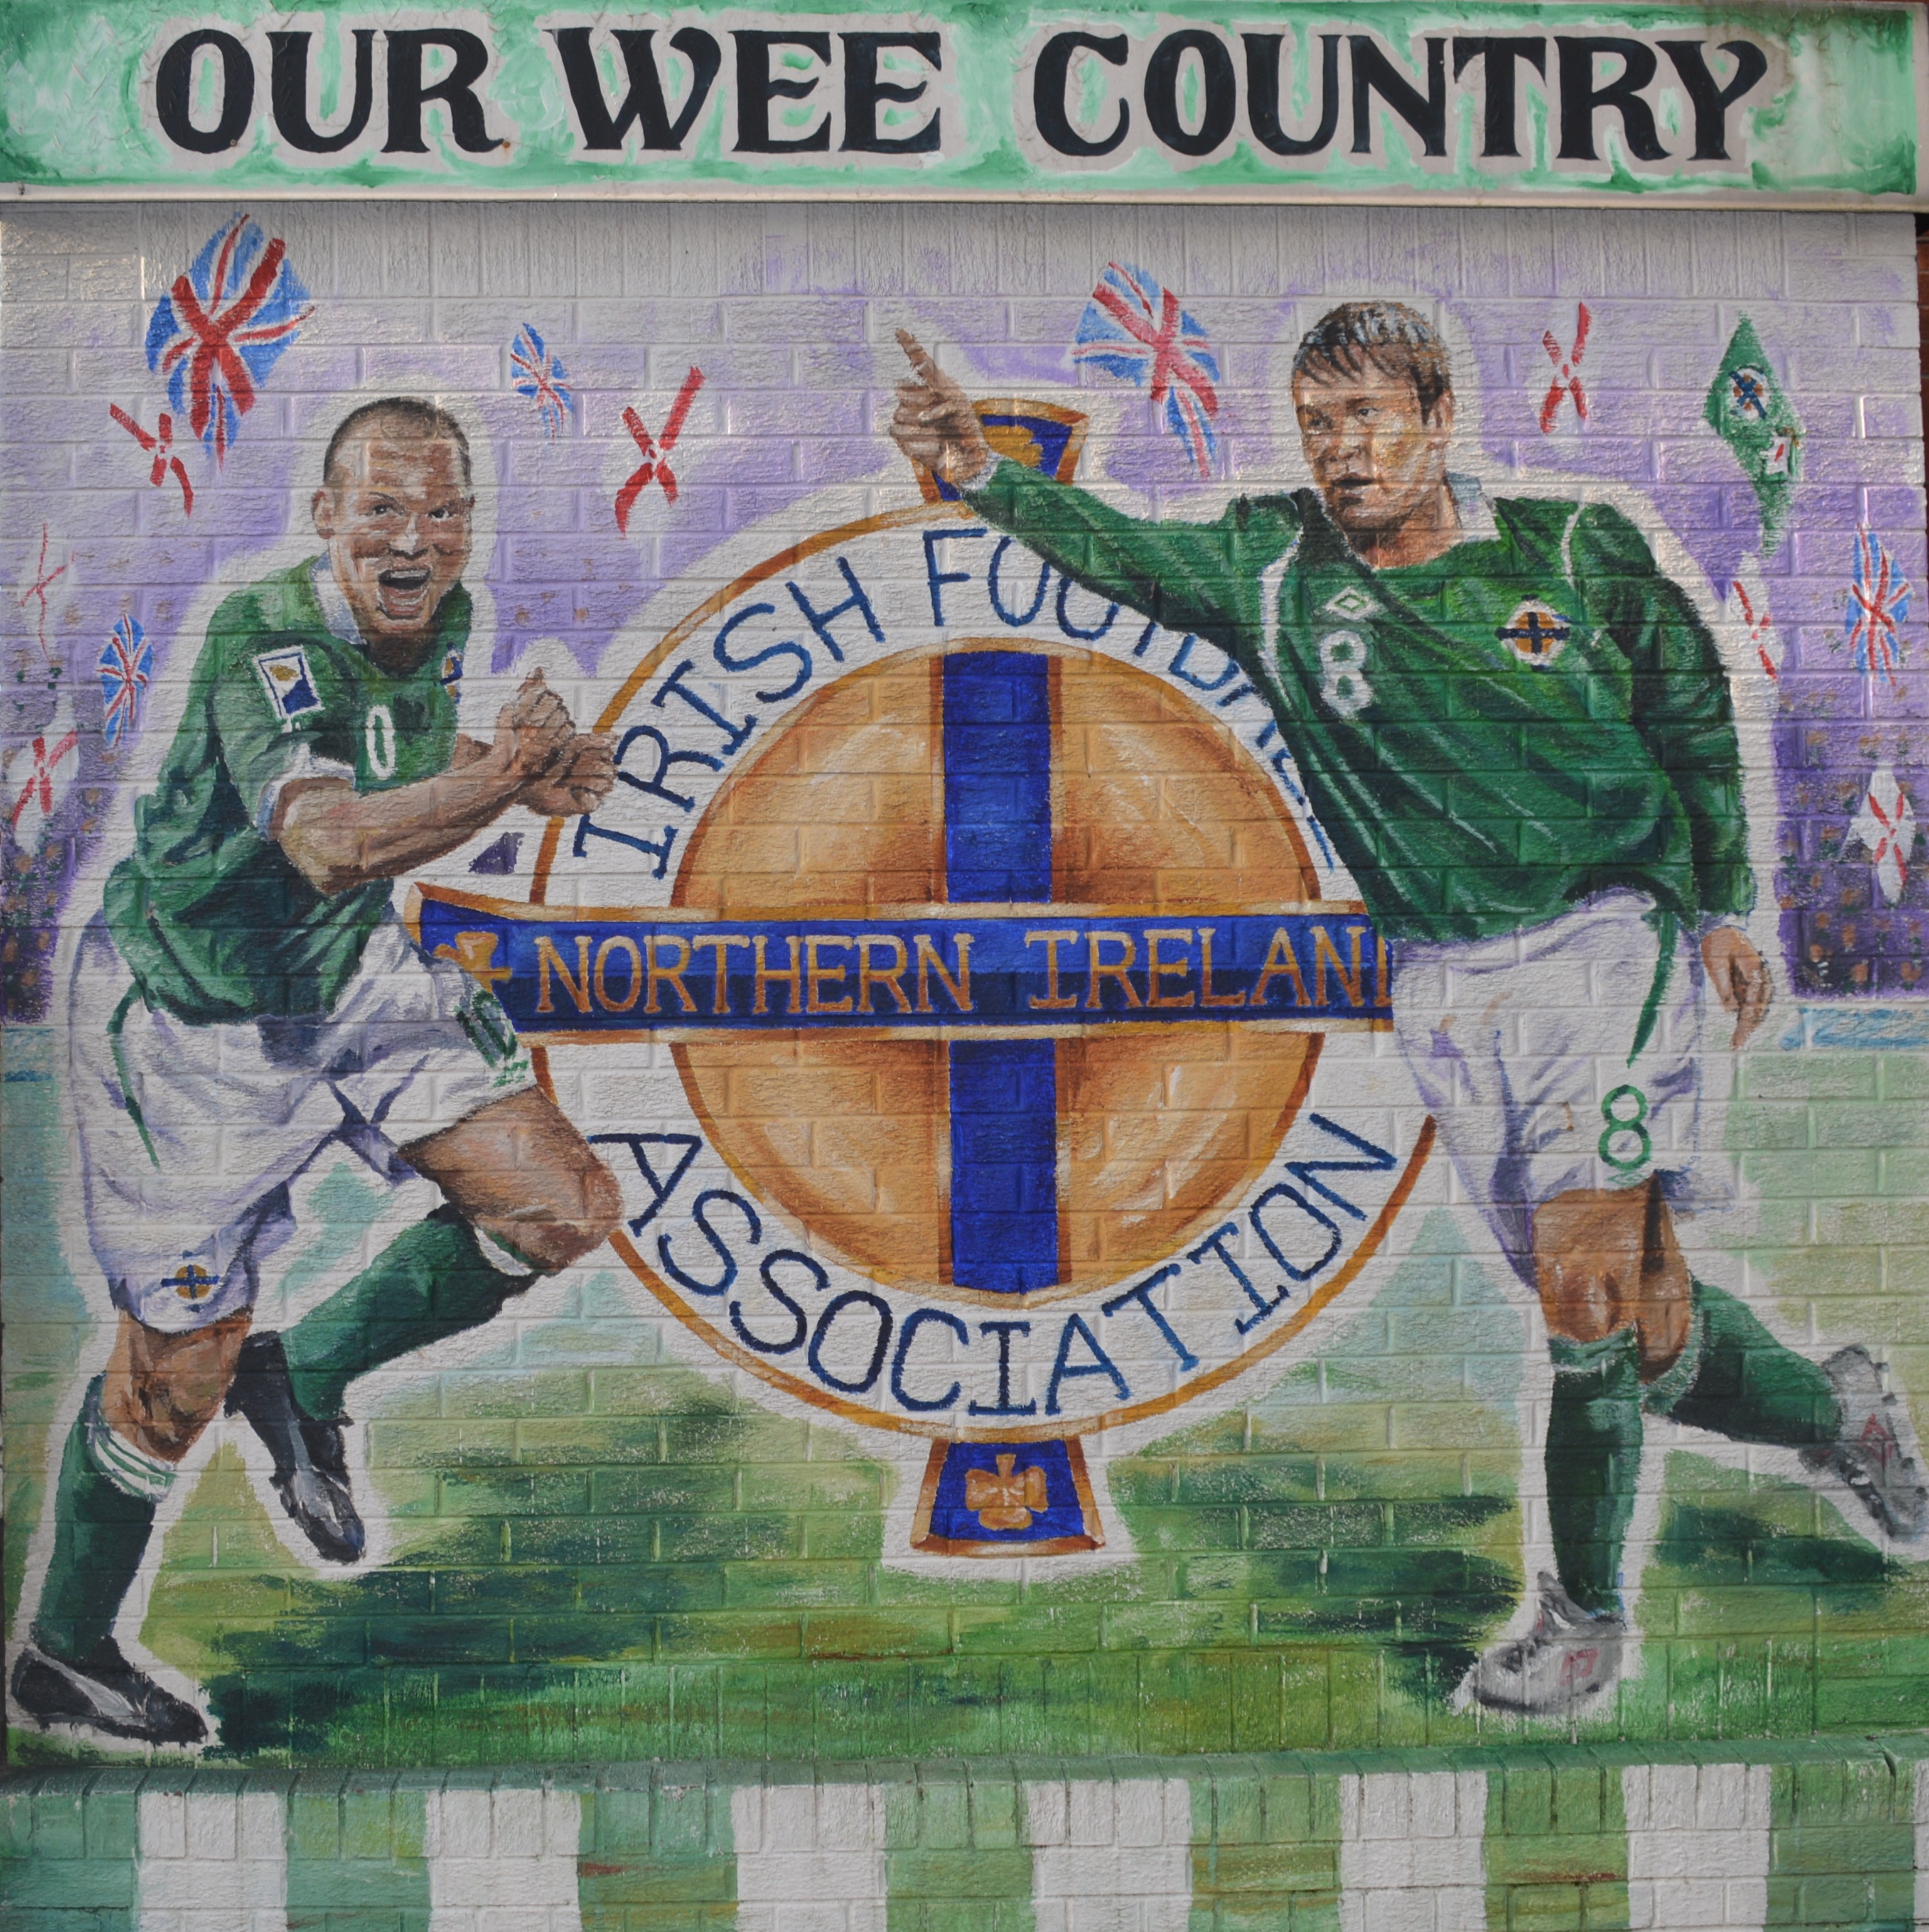
football, player, mural, belfast, northern ireland